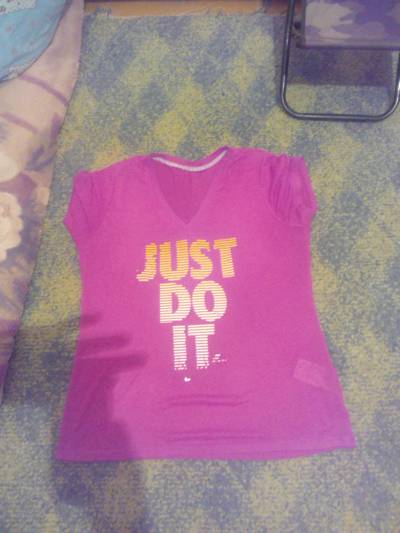
Waste category: clothes